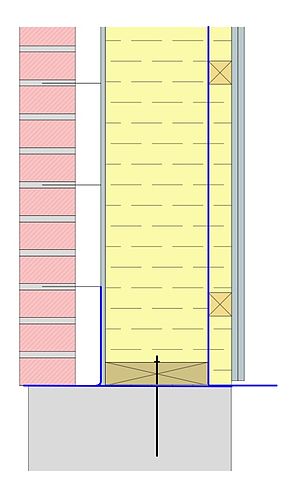
Let ydervæg / Opbygning af en let ydervæg
Figuren viser en mulig opbygning af en let ydervæg, med yderbeklædning af teglsten. Efter yderbeklædningen ses det ventilerede hulrum, efterfulgt af et vindtætlag. Inde bag dette lag ses den bærende konstruktion, dampspærre, afstandslister og til slut den indvendige beklædning. De blå streger markerer placeringen af damp- og fugtspærrer.
Opbygning af en let ydervæg med tegl som udvendig beklædning. Bærende konstruktion af træ.
Lette ydervægge i en bygning, er karakteriseret ved, at de vejer mindre end 100 kg/m². Vægten måles fra indvendig side til det ventilerede hulrum.